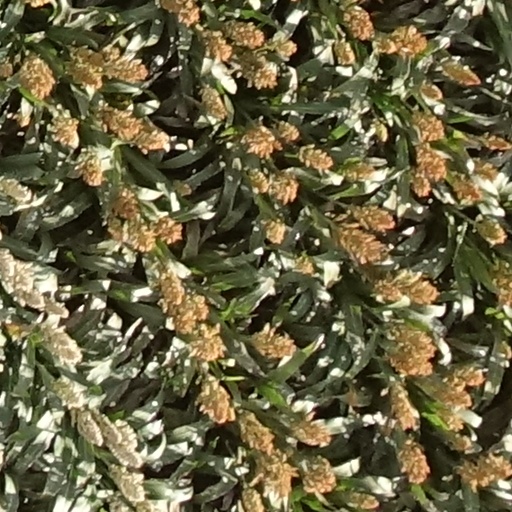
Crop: sorghum